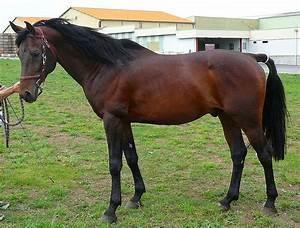
horse